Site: brandenburg
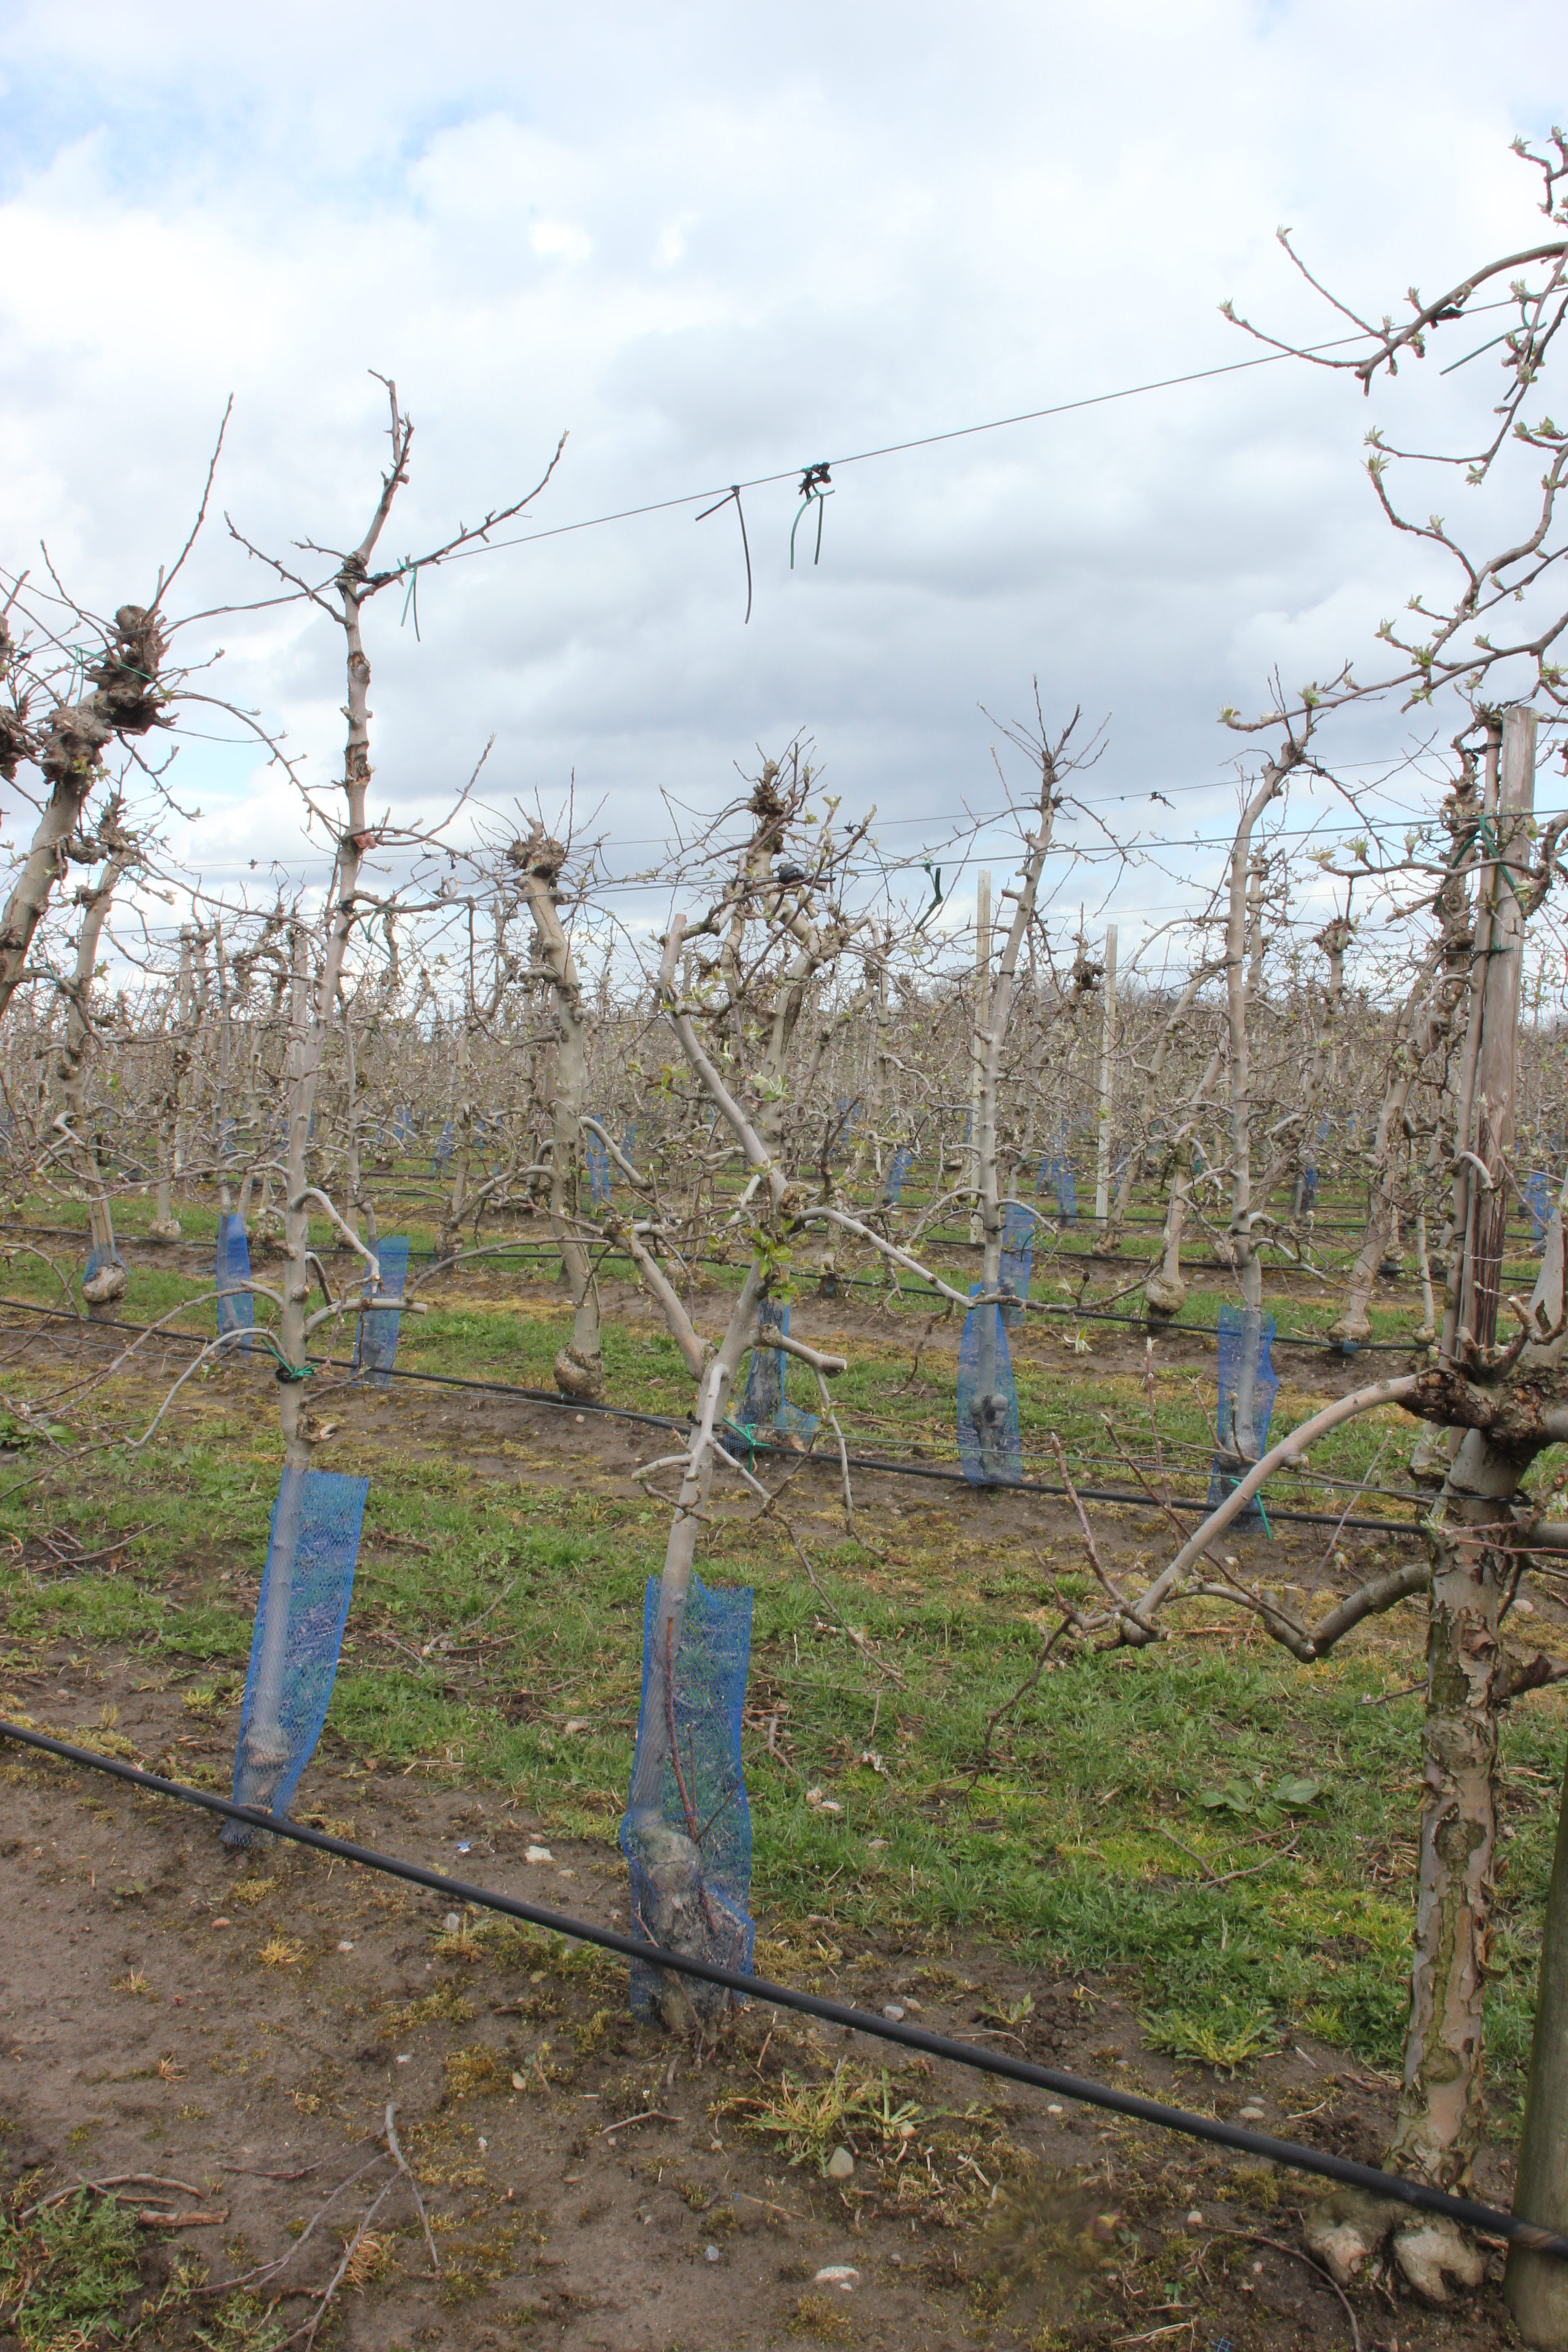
Growth stage (BBCH 55): Inflorescence emergence